Chicago Bulls

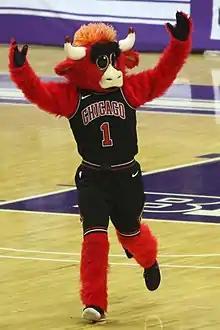
Benny the Bull in February 2018

In June 2017, the Chicago Bulls traded Jimmy Butler and their 2017 first-round pick to the Minnesota Timberwolves for Zach LaVine, Kris Dunn, and a pick used to select Lauri Markkanen. They also waived Rajon Rondo and Isaiah Canaan, and allowed Michael Carter-Williams to enter free agency. Justin Holiday rejoined the Bulls on a two-year, $9 million contract, while Dwyane Wade reached a buyout agreement, returning $8 million of his $23.2 million contract.